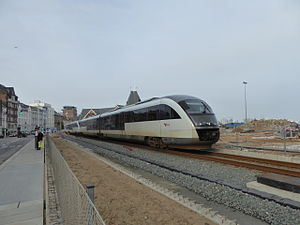
Aarhus Letbane / Historie
Letbanens forgænger, DSB's litra MQ på Grenaabanen.
Aarhus Letbane er et letbanesystem i Aarhus og de omkringliggende kommuner. Den første del mellem Aarhus H og Universitetshospitalet i Skejby blev taget i brug 21. december 2017. De næste strækninger i form af Odderbanen mellem Aarhus og Odder og en forlængelse af den eksisterende strækning fra Universitetshospitalet til Lisbjergskolen åbnede for driften 25. august 2018. De sidste dele af første etape i form af Grenaabanen mellem Aarhus og Grenaa og en ny strækning mellem Lisbjerg og Lystrup åbnede 30. april 2019.